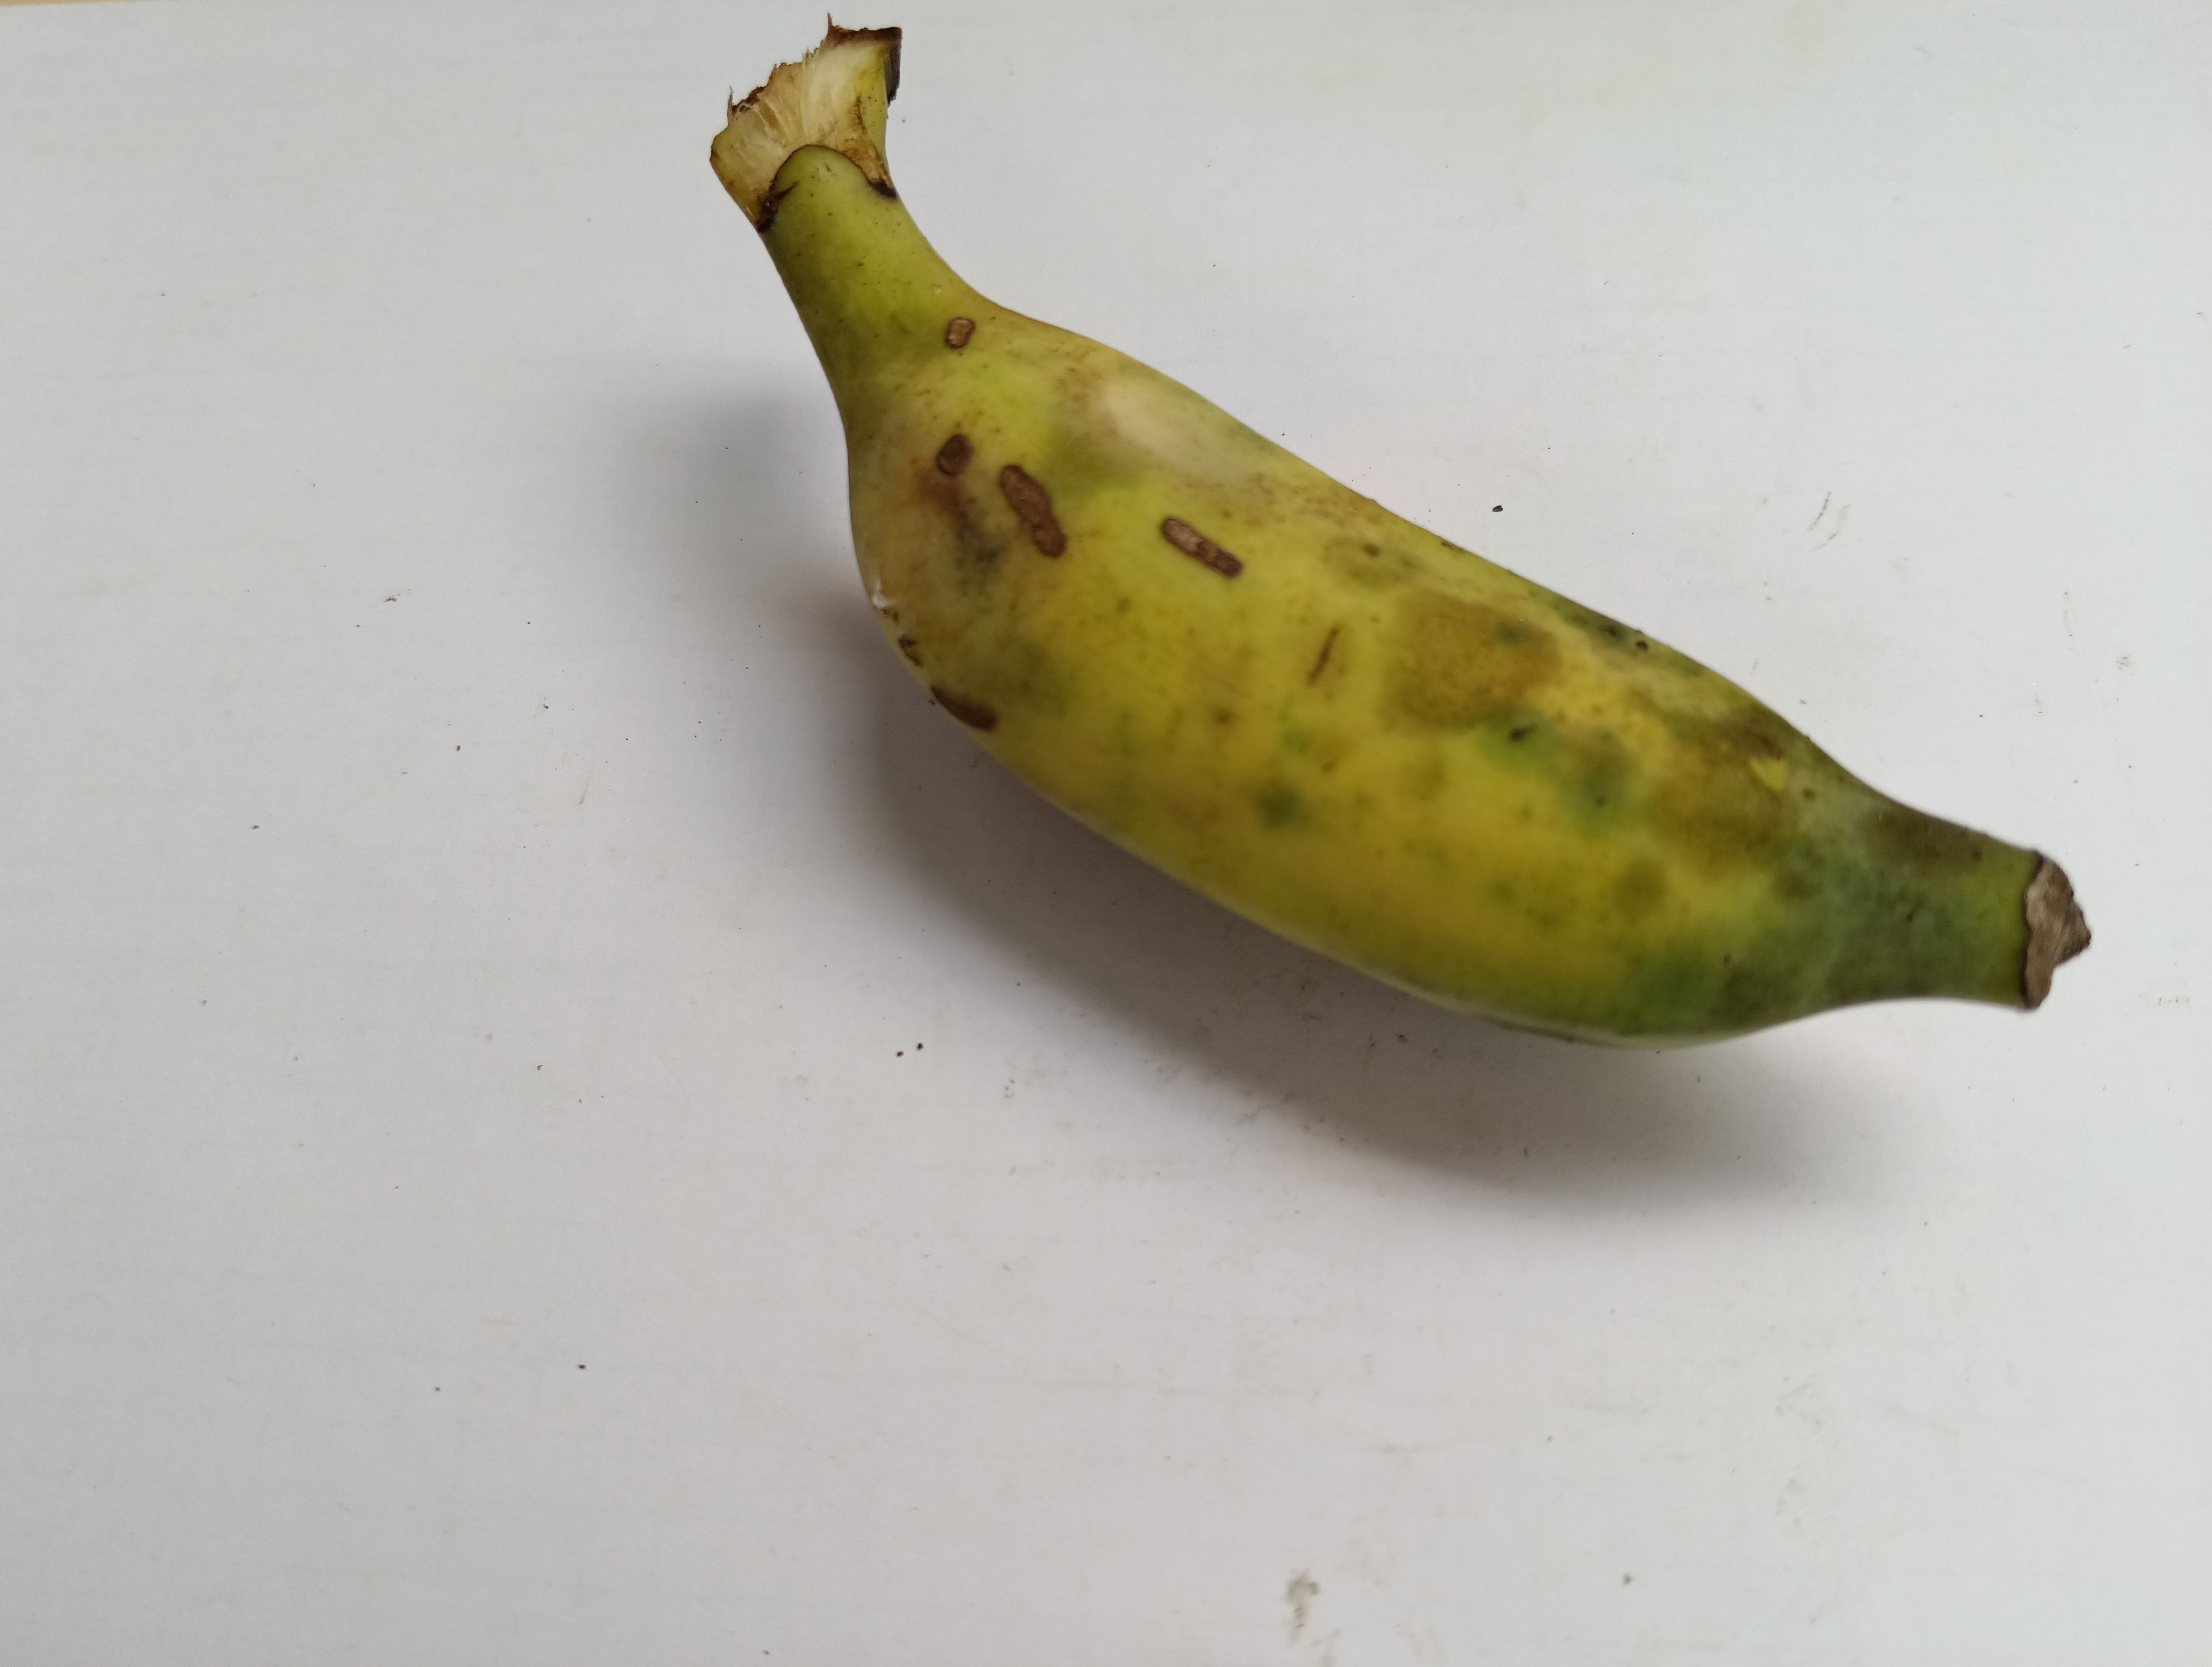
Banana variety: Deshi